National Space Centre

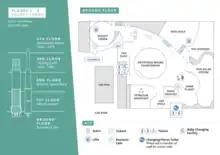
A map of the National Space Centre showing the main galleries and layout of the building (as of June 2022)

The initial idea of a space centre as a research facility but with public access, attached to the University of Leicester was first conceived in the 1980s – the idea of Professor Alan Wells, the Director of the University of Leicester's Space Research Centre and Professor Ken Pounds of the university. The plan was not taken further due to lack of funds.